Galfridus Walpole

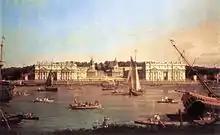
Greenwich Hospital by Canaletto in 1752

Walpole was returned unopposed as Member of Parliament for Lostwithiel, Cornwall, at the 1715 general election. Also in 1715, he was appointed to a sinecure post as Treasurer of Greenwich Hospital, London. He was appointed joint postmaster general, on 8 April 1721 when he was required to vacate his seat in parliament, and also stood down as Treasurer of Greenwich Hospital. He remained in post as Postmaster General for the rest of his life. In 1725, he took out a lease on Westcombe Park, a country estate owned by Sir Gregory Page, 2nd Baronet.